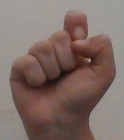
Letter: fa